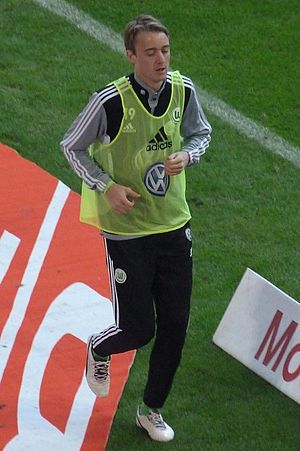
Rasmus Jönsson
Rasmus Jönsson er en svensk fodboldspiller, der spiller for Helsingborgs IF.